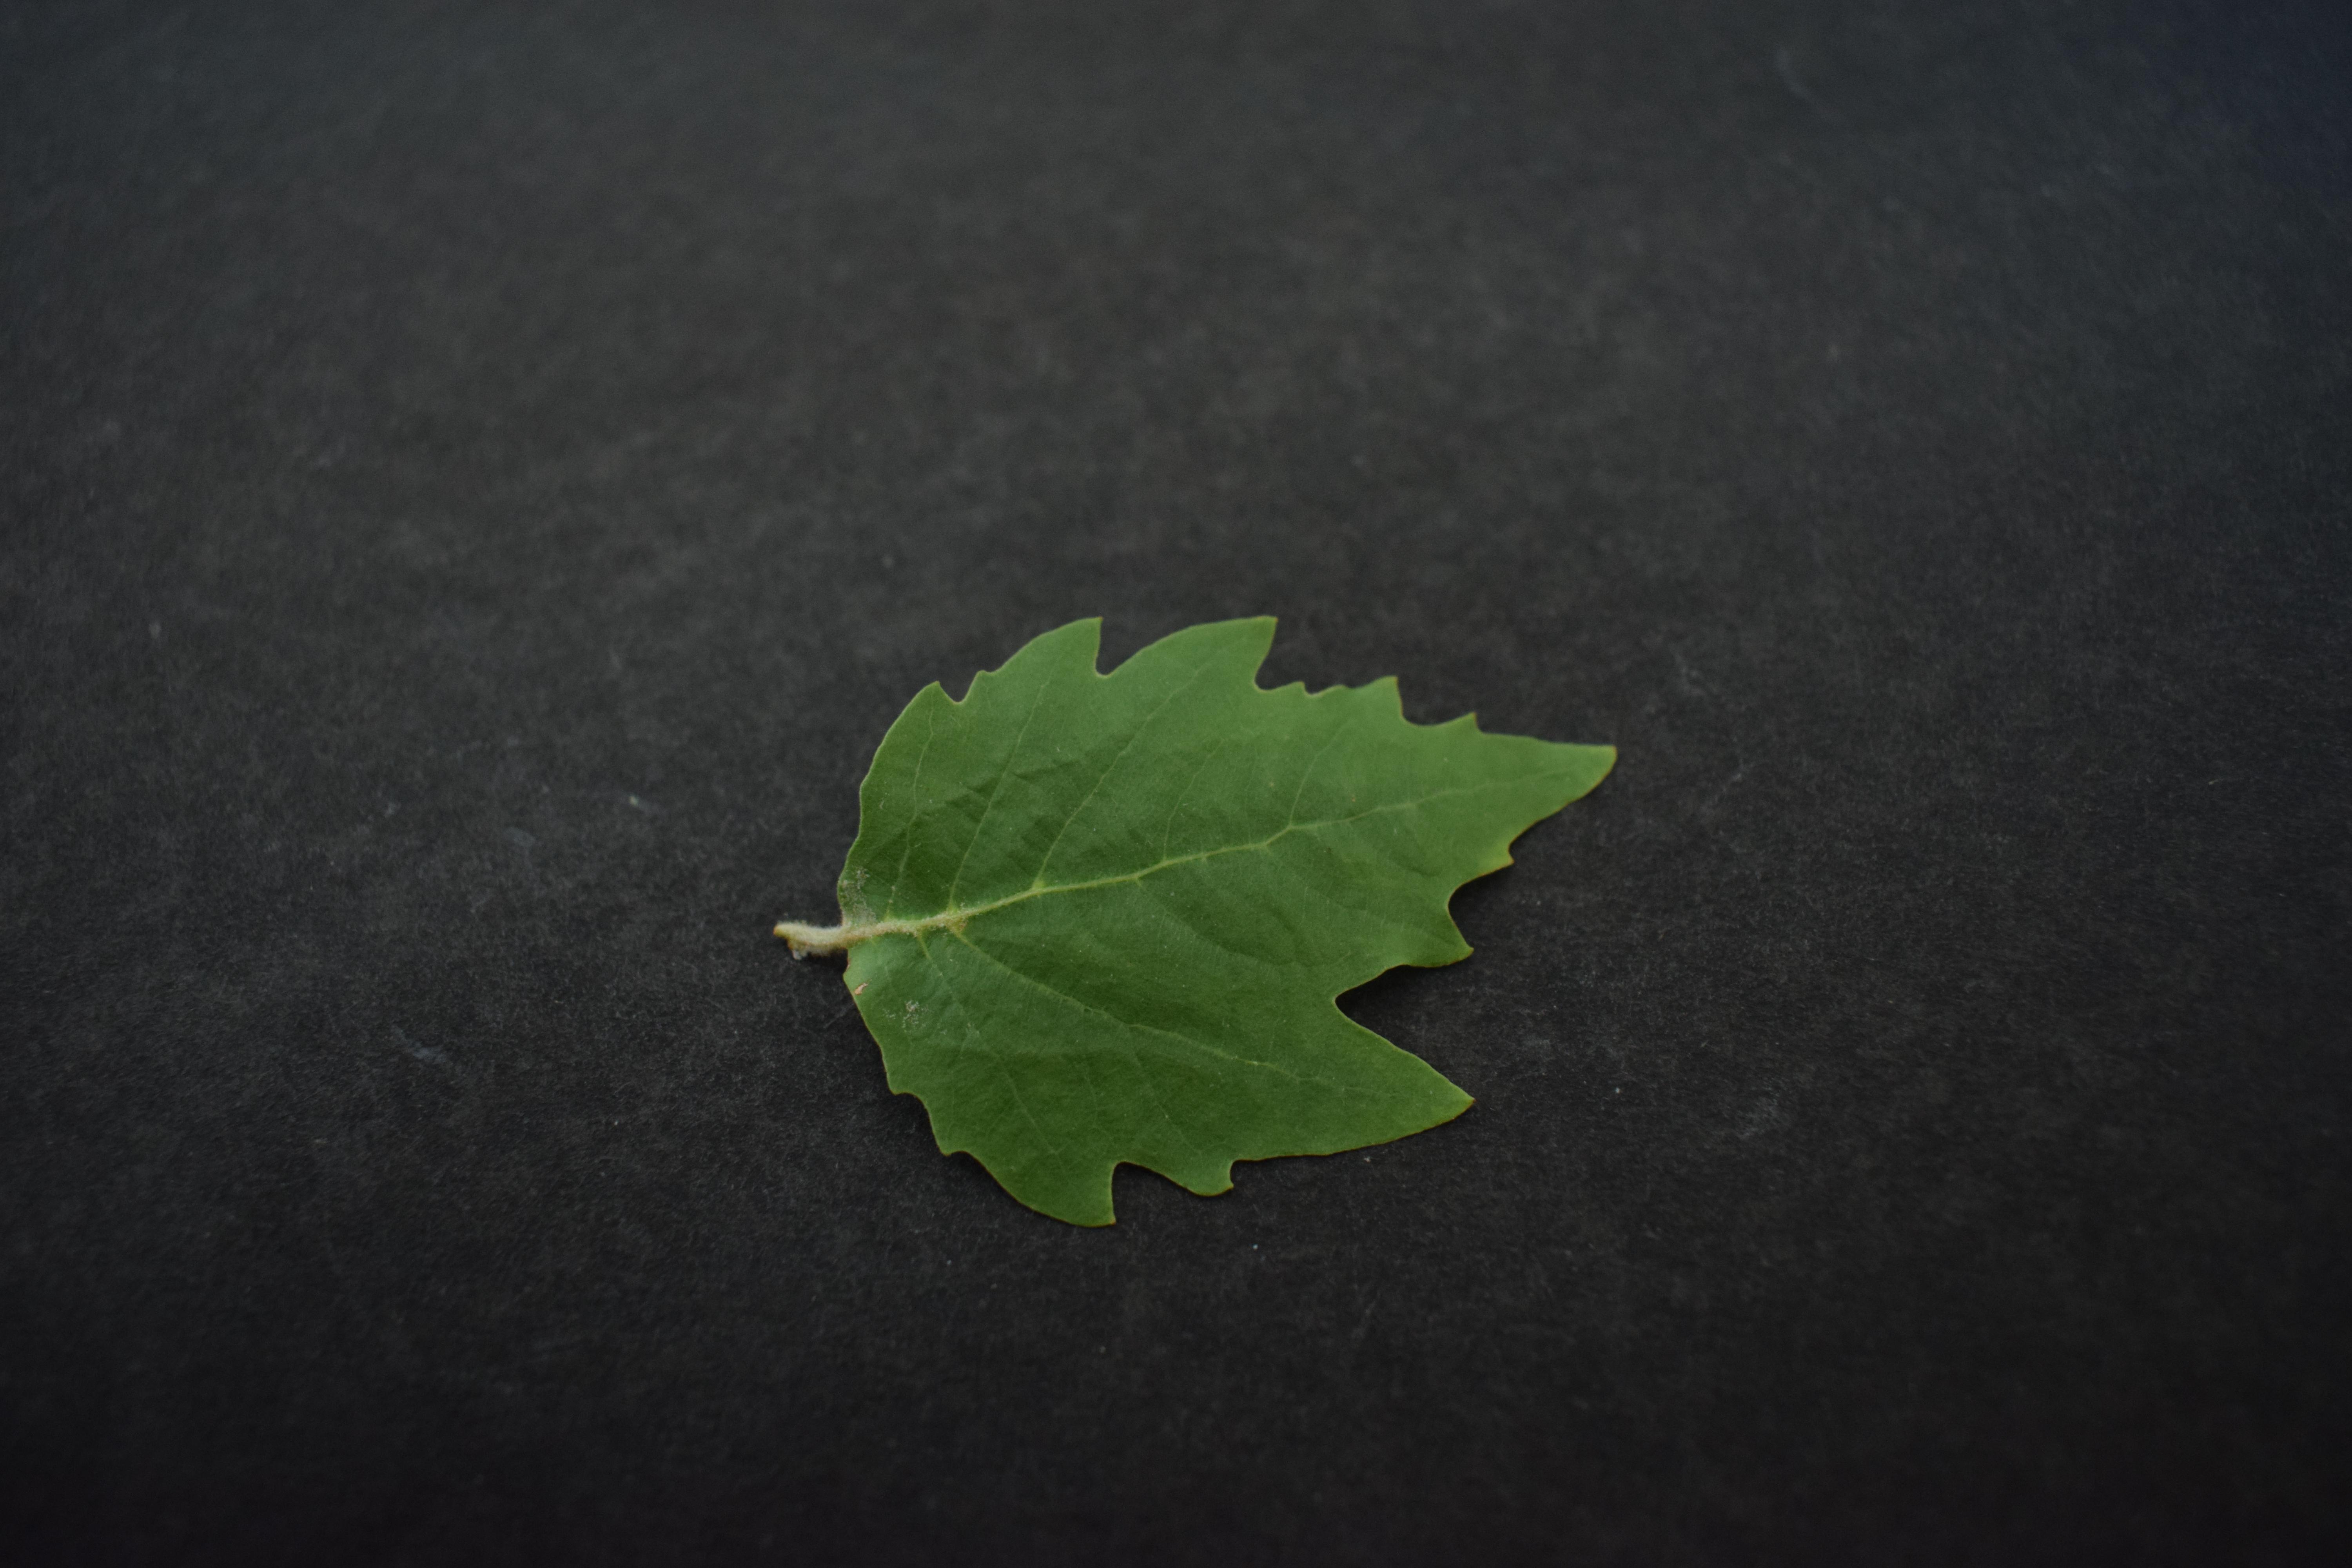
Plant species: Chinar